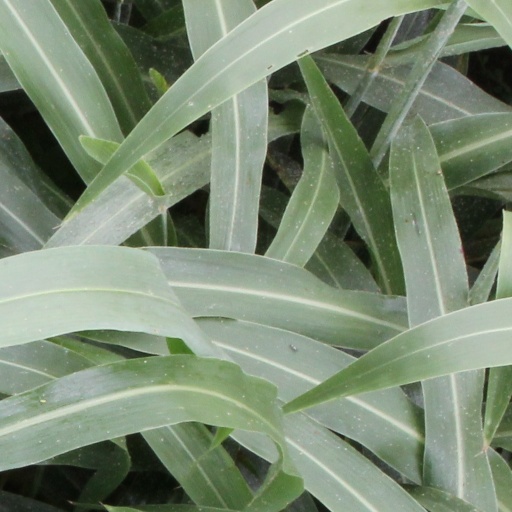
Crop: sorghum